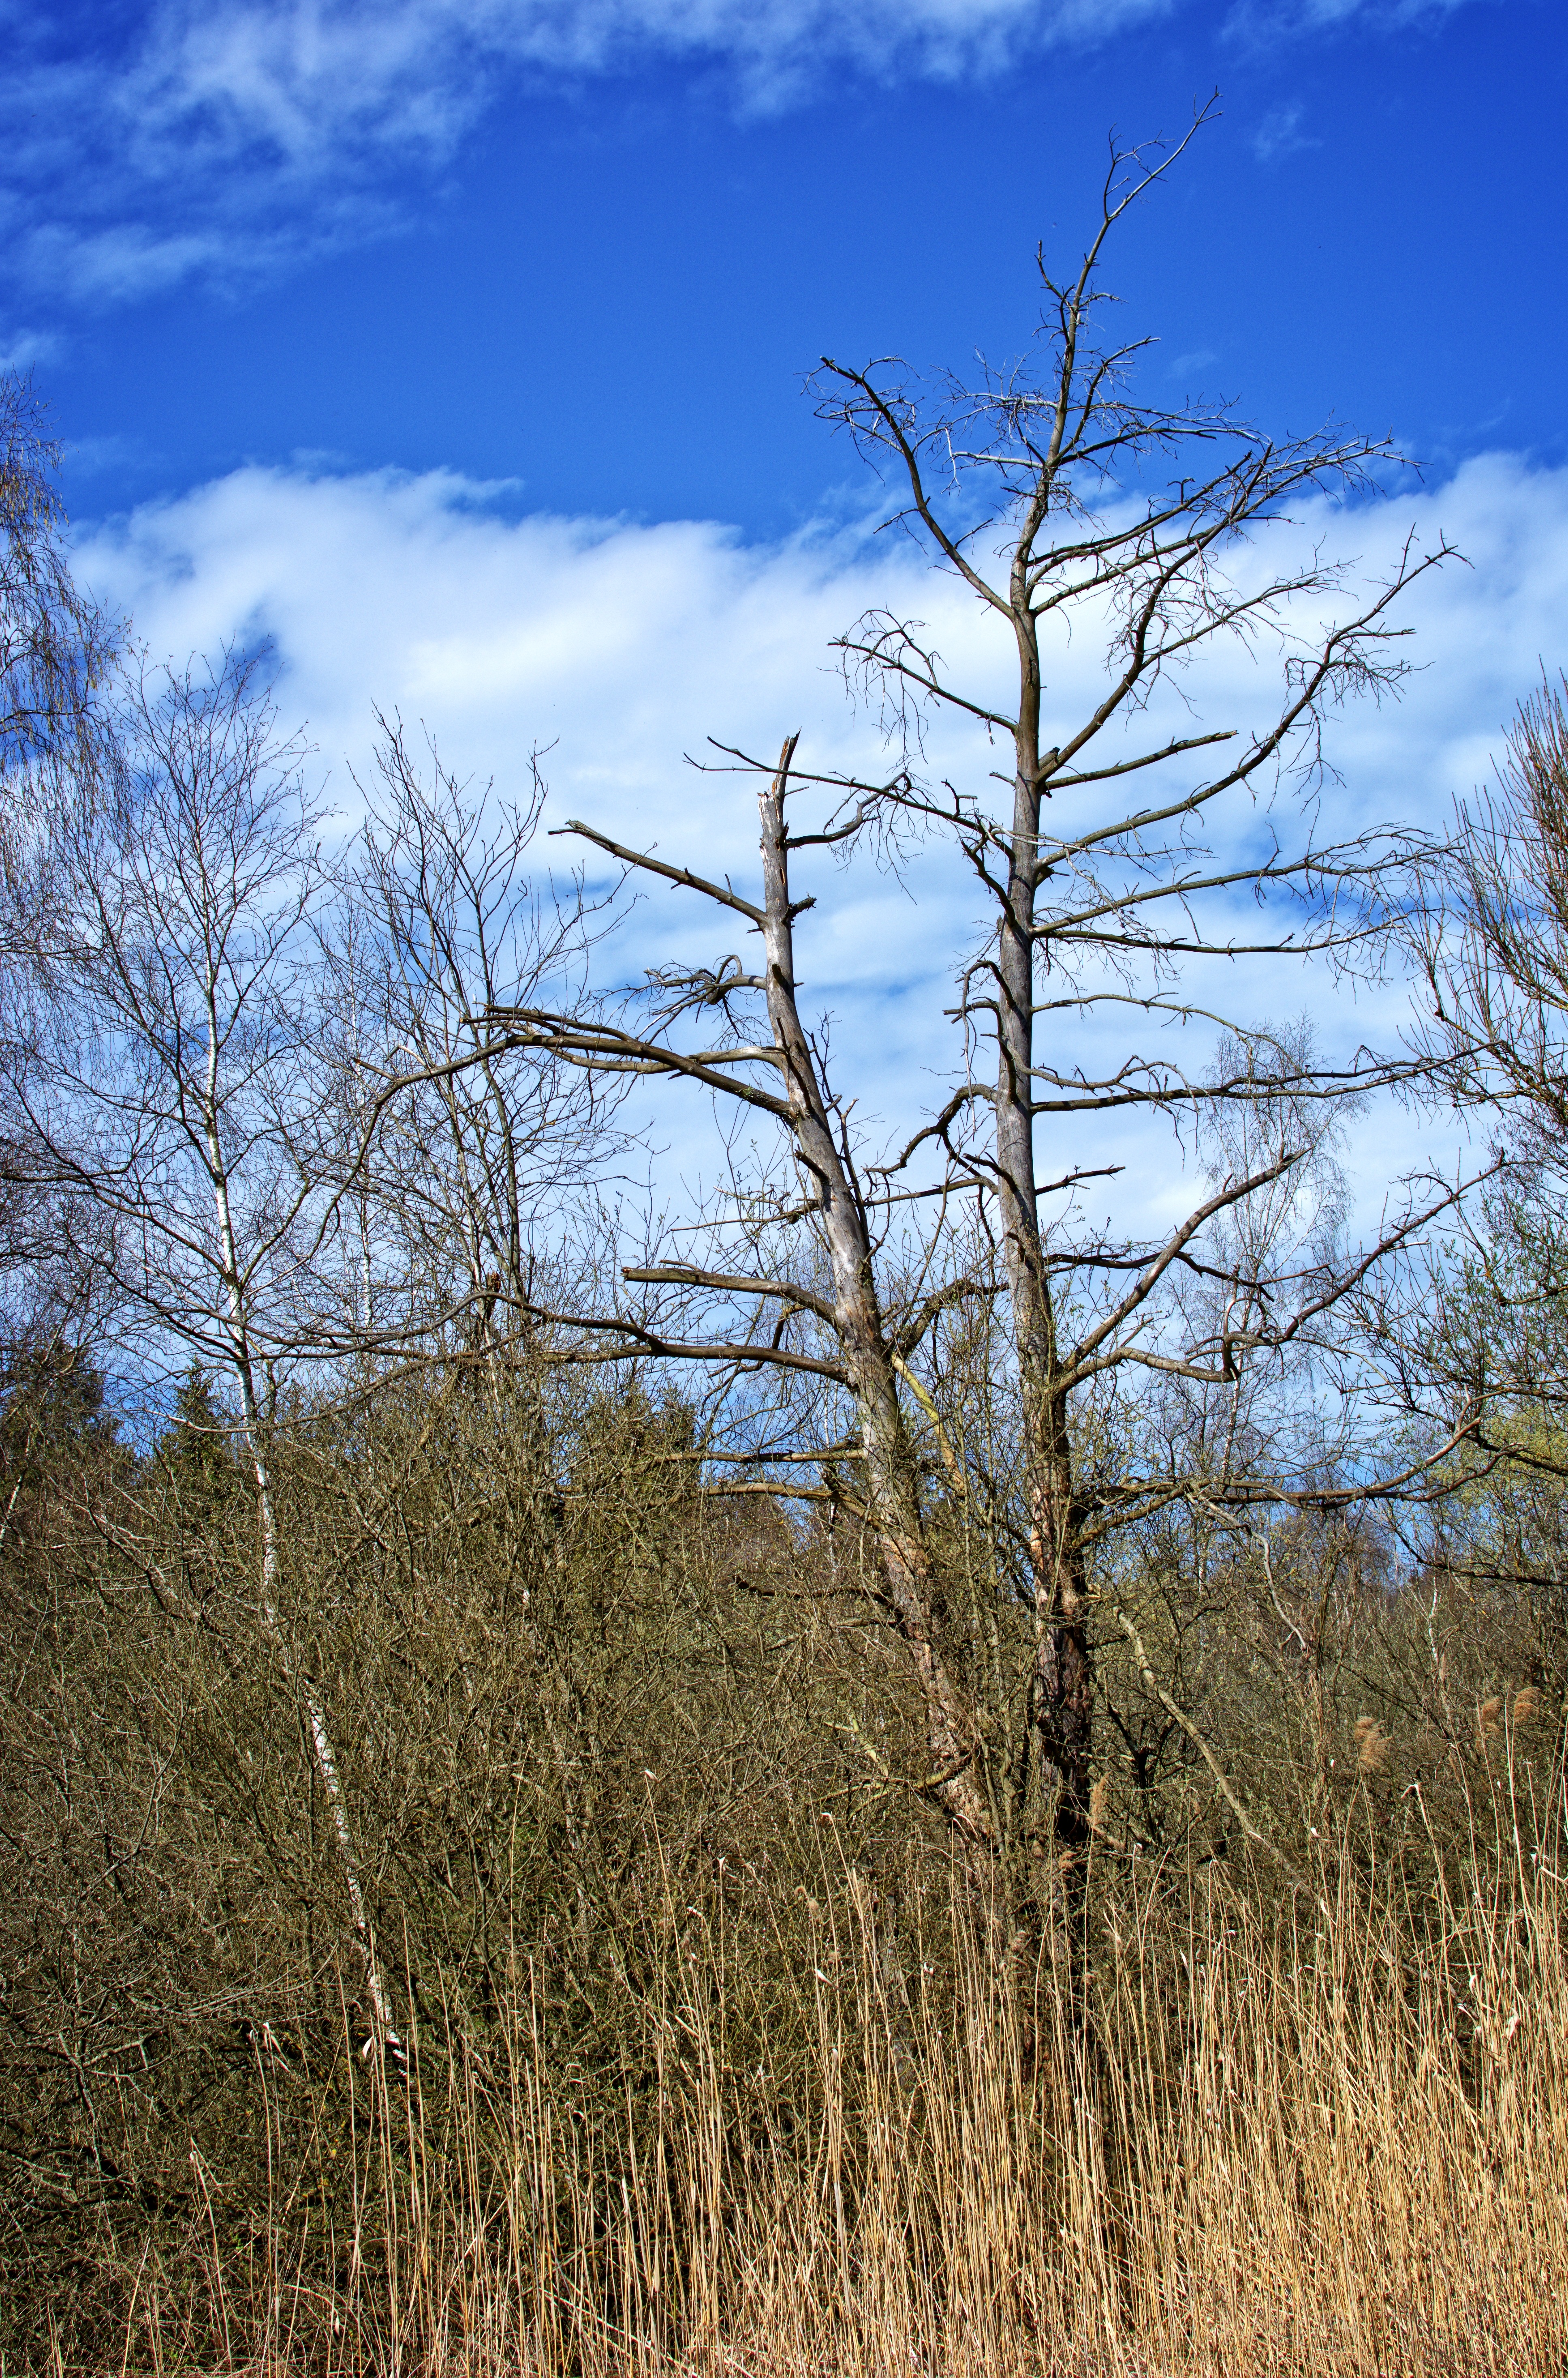
landscape, tree, nature, forest, grass, wilderness, branch, silhouette, mountain, winter, cloud, plant, sky, meadow, prairie, flower, autumn, flora, season, crown, aesthetic, grassland, branches, wetland, woodland, habitat, wintry, ecosystem, kahl, rural area, dead plant, bare tree, bare branches, natural environment, grass family, woody plant, land plant